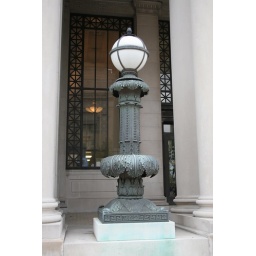
A shot of one of the lamps outside the Post Office in my home town. I love the older style design.